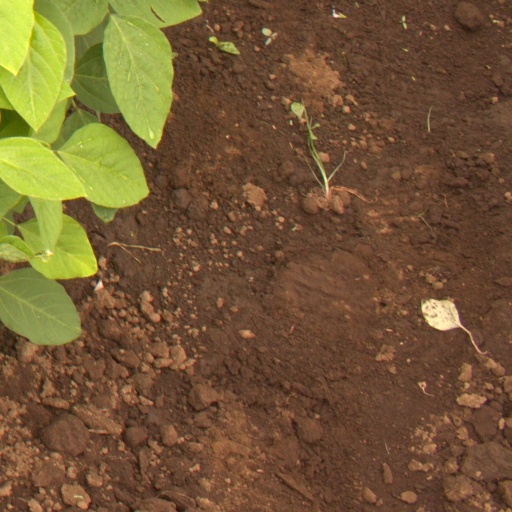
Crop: soybean